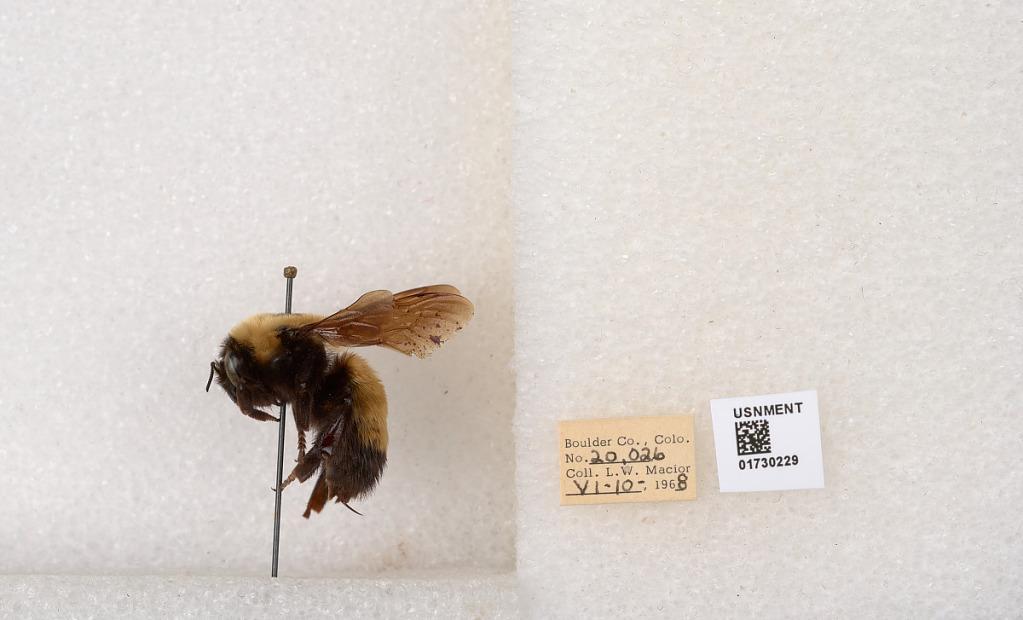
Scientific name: Bombus (Bombus) nevadensis Cresson